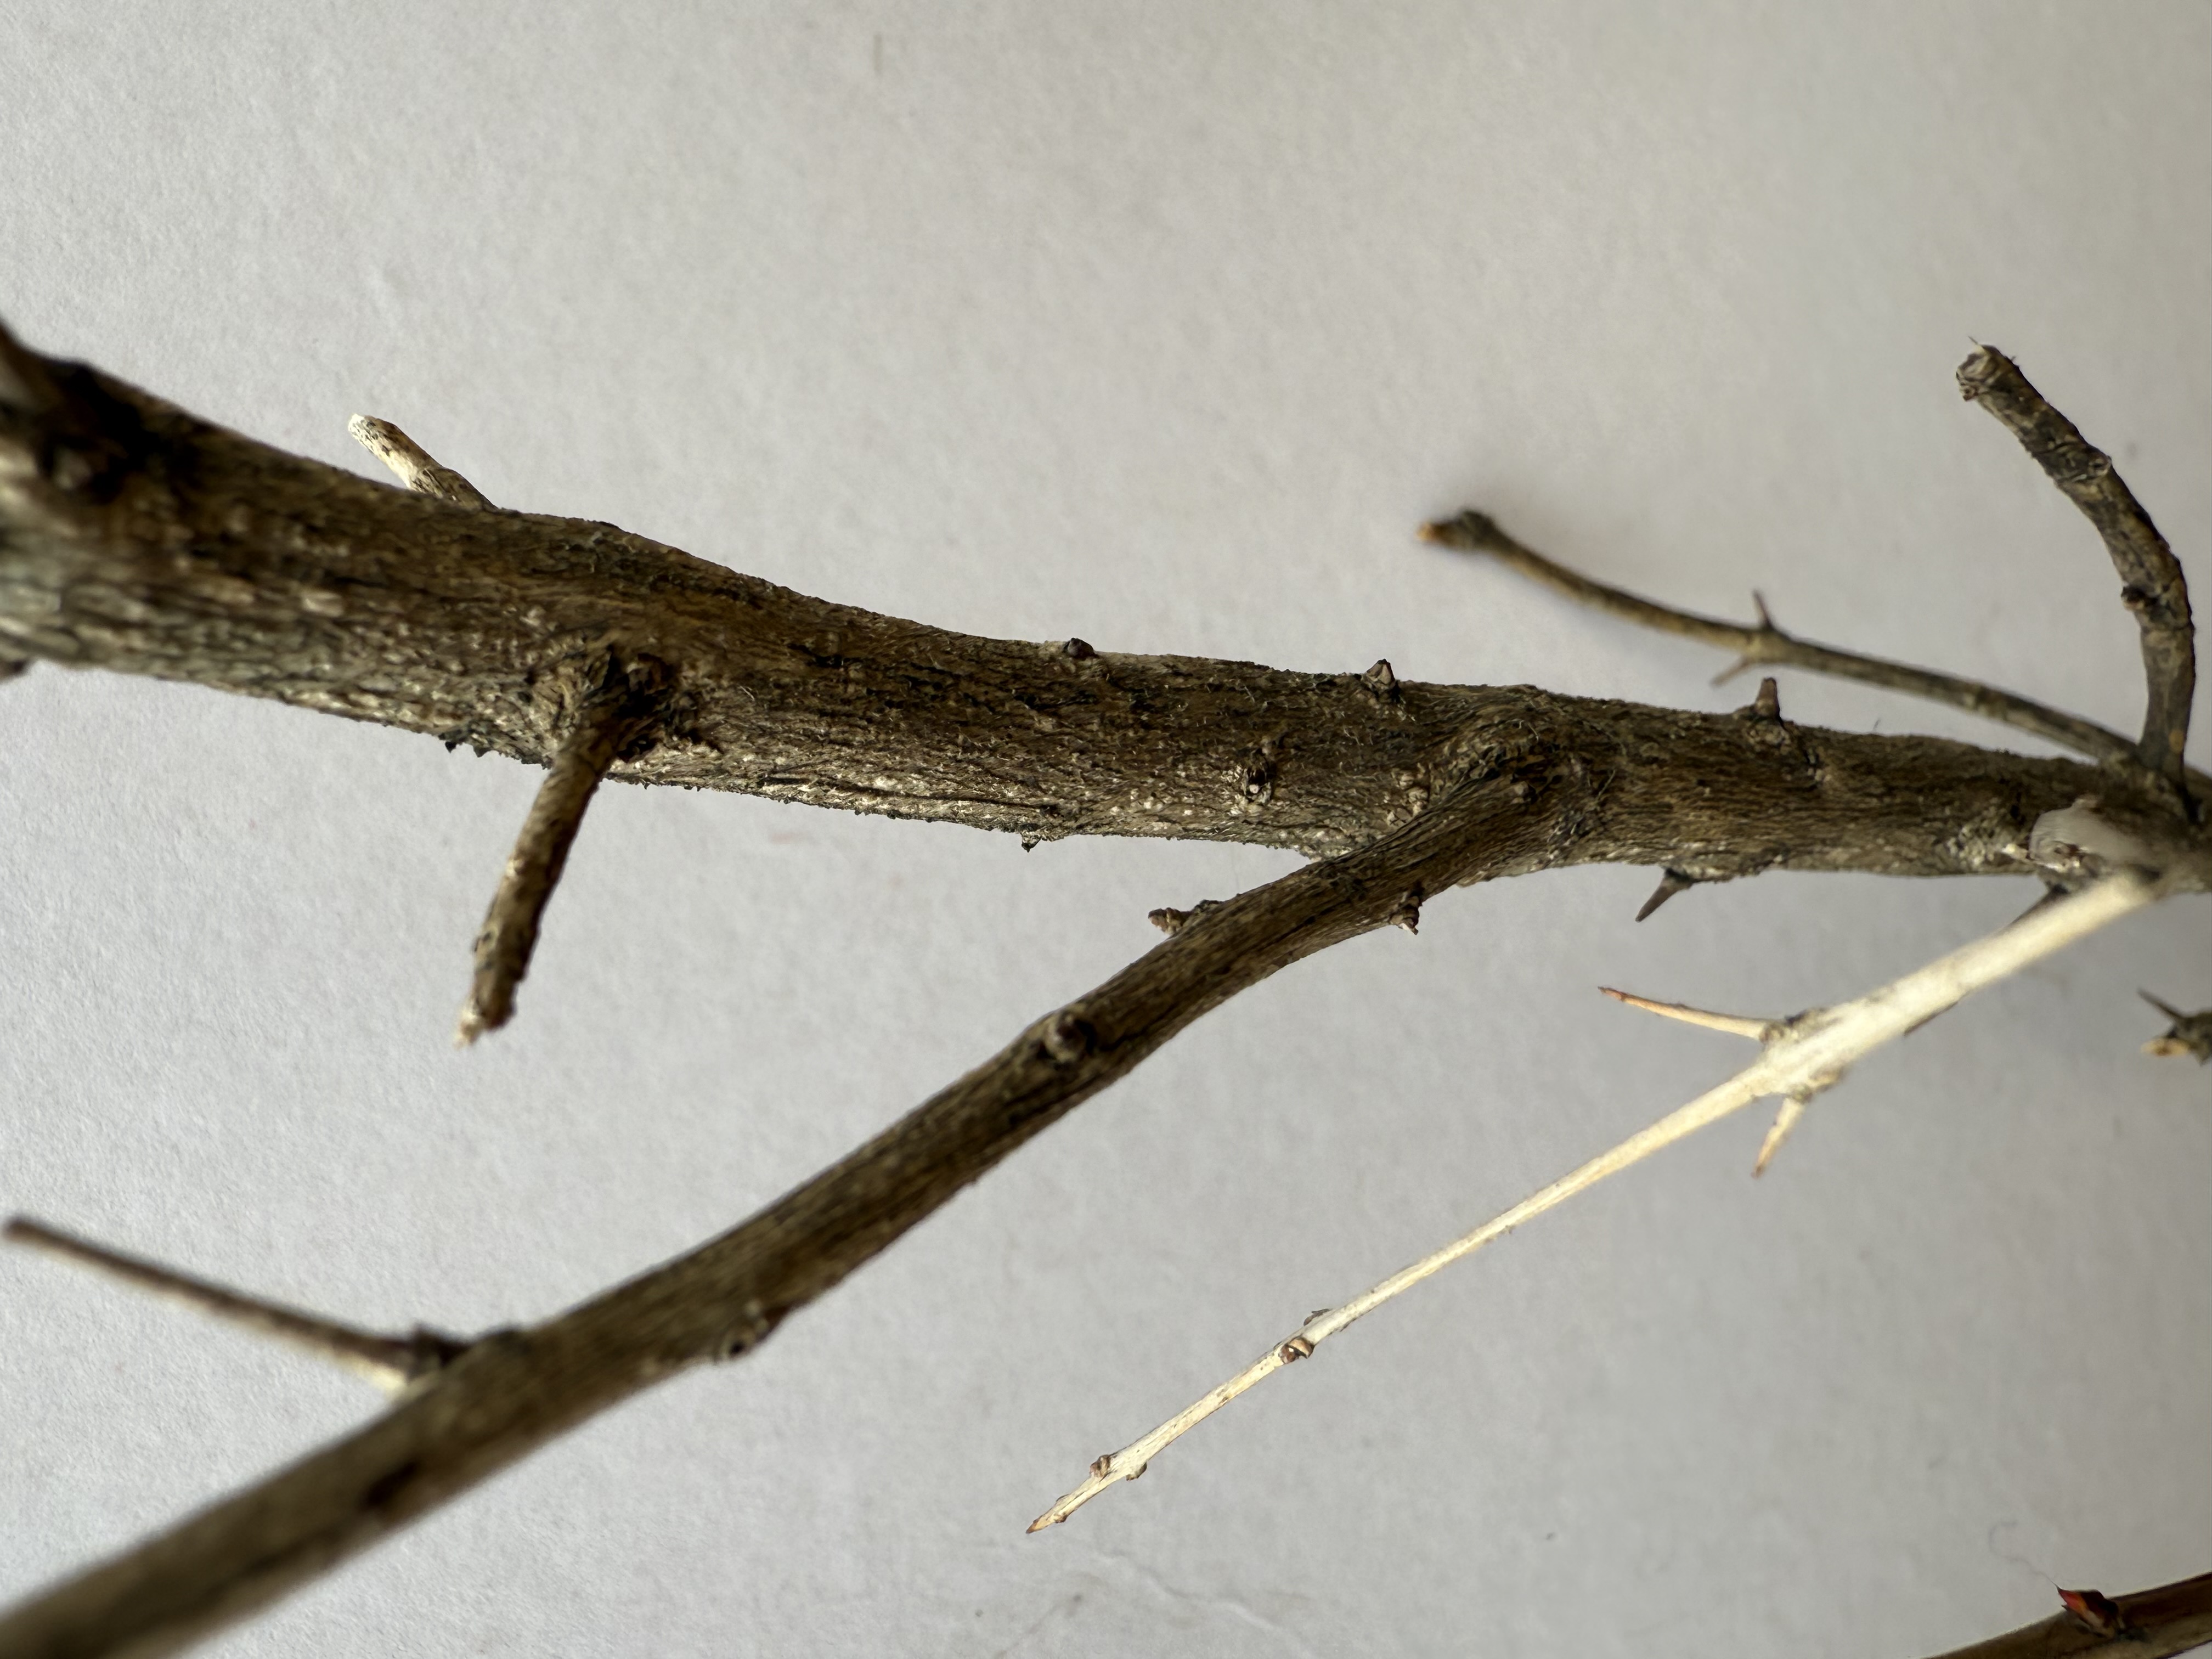
Variety: Pomegranate